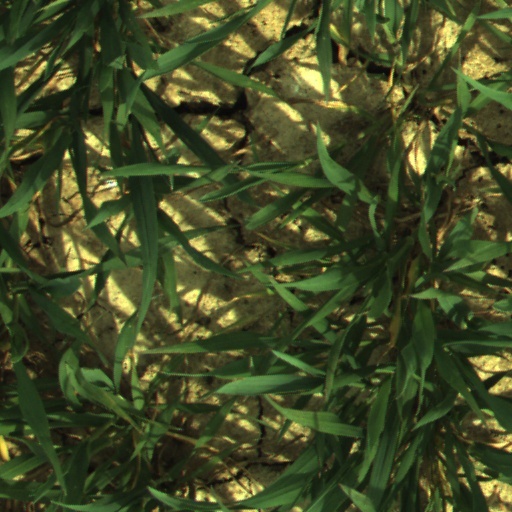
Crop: wheat